Kodukulanji

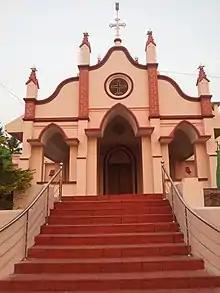
Csichristchurch kodukulanji

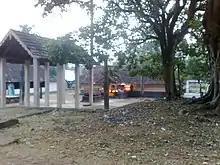
കുതിരവട്ടം ശ്രീ ധർമ്മ ശാസ്താ ക്ഷേത്രം

Kodukulanji is a part of Ala grama panchayat. The assembly constituency is Chengannur and Parliamentary constituency is Mavelikara. 2010 local body elections the United Democratic Front (UDF) alliance got absolute majority in the Ala Grama panchayat with 9 seats out of 13. Left Democratic Front (LDF) and Bharathiya Janatha party (BJP) got 2 seats each. The current Panchayat President is Mr. Bahulayen C.K of Indian National Congress (INC).